North American B-25 Mitchell

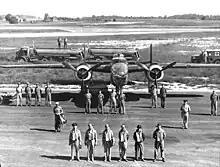
Crew and their B-25

The Mitchell was exceptionally sturdy and could withstand tremendous punishment. One B-25C of the 321st Bomb Group was nicknamed "Patches" because its crew chief painted all the aircraft's flak hole patches with bright yellow zinc chromate primer. By the end of the war, this aircraft had completed over 300 missions, had been belly-landed six times, and had over 400 patched holes. The airframe of "Patches" was so distorted from battle damage that straight-and-level flight required 8° of left aileron trim and 6° of right rudder, causing the aircraft to "crab" sideways across the sky.